Scotsport

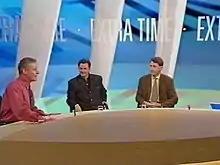
Scotsport Extra Time 1994 virtual set [by Liquid Image

]Between the 1988–89 and 1999–2000 seasons, "Scotsport Extra Time" (later renamed simply "Extra Time" from 8 January 1994) aired mostly on Friday nights starting on 28 October 1988 at 10.35pm lasting until 17 December 1993 moving to Saturday lunchtimes at 12:30pm from 8 January 1994 until 11 May 1996 and then moving to Friday nights at 7:00pm at the beginning of the new season on 10 August 1996 and featured previews of the weekend's fixtures, interviews and other sports including ice hockey, rugby, snooker and golf. Jim White presented the programme - alongside Hazel Irvine for the first two seasons - until his move to Sky in 1998 with his last programme on 10 May. Jim Delahunt took over with the programme starting with the final Friday night series on 31 July 1998 starting off at 6:00pm before moving back to its original timeslot of 7:00pm from 13 November, The last Friday night show was broadcast on 21 May 1999 before moving to Saturday lunchtime for the second time from 31 July 1999 until 9 December 2000. Grampian Television also aired the series from 2 January 1998 along with sister station Sky Scottish from launch on 1 November 1996 until 8 May 1998 three weeks before the station's closure.